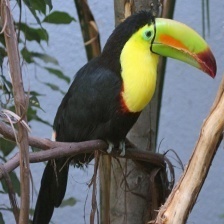
Species: TOUCHAN
Scientific name: RAMPHASTIDAE
ImageNet parent category: toucan